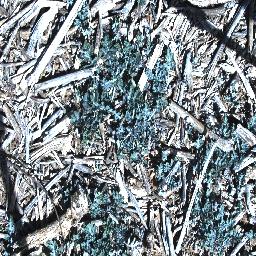
Label: parthenium